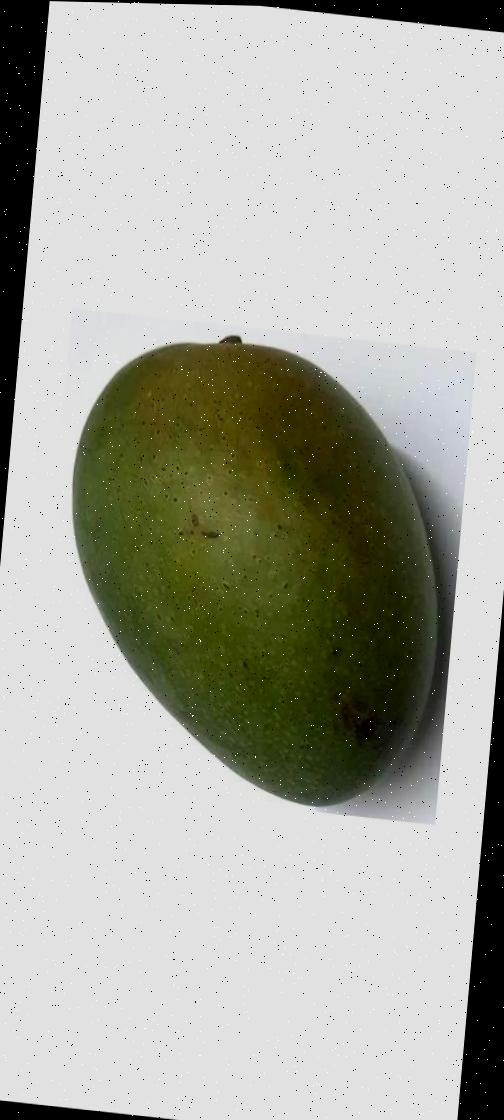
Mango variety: Ashshina Zhinuk